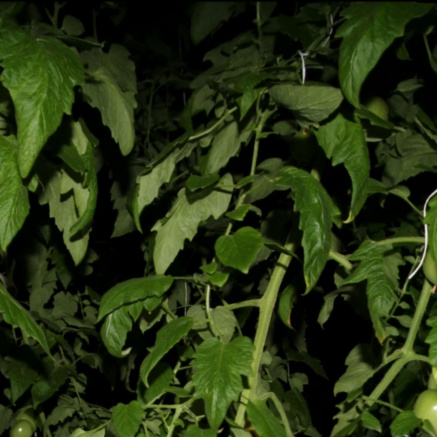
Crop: tomato